Robert Burns's diamond point engravings

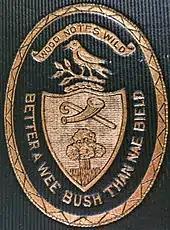
Robert Burns's coat of arms.

This is one of the oldest glass engraving techniques, practiced by the ancient Romans probably using flint and in the mid-sixteenth century in England and Holland using diamond tipped tools and a stipple technique to produce landscapes, portraits, still life, etc. Old glass has a higher lead content than the present day and this generally made scribing easier and more fluid in its execution.